Luis Díaz (footballer, born 1997)

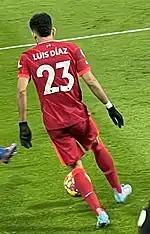
Diaz playing for Liverpool in 2022

He made his debut on 6 February, coming on as a 58th-minute substitute for Curtis Jones in an FA Cup fourth-round game at home to Cardiff City. He assisted a goal by Takumi Minamino in a 3–1 win. Thirteen days later, he scored his first goal for Liverpool in his second league start for the club in a 3–1 home win over Norwich City at Anfield. In the 2022 EFL Cup final on 27 February, he played the first 97 minutes of a goalless draw with Chelsea that his team won on penalties. On 3 May, he scored the second goal in Liverpool's 3–2 away victory over Villarreal in the Champions League semi-final, to secure his team's place in the final. On 14 May, he started in the 2022 FA Cup final against Chelsea, which Liverpool won 6–5 on penalties after a goalless draw, with Diaz being replaced by Roberto Firmino in the 98th minute, as he was named man of the match. On 28 May, Díaz started in the 2022 Champions League final as Liverpool lost 1–0 to Real Madrid.